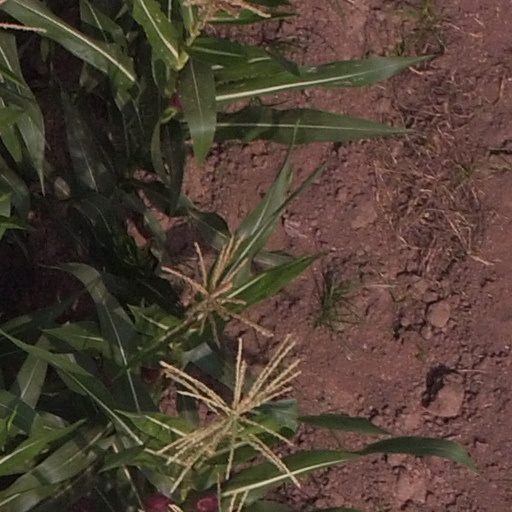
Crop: maize; corn